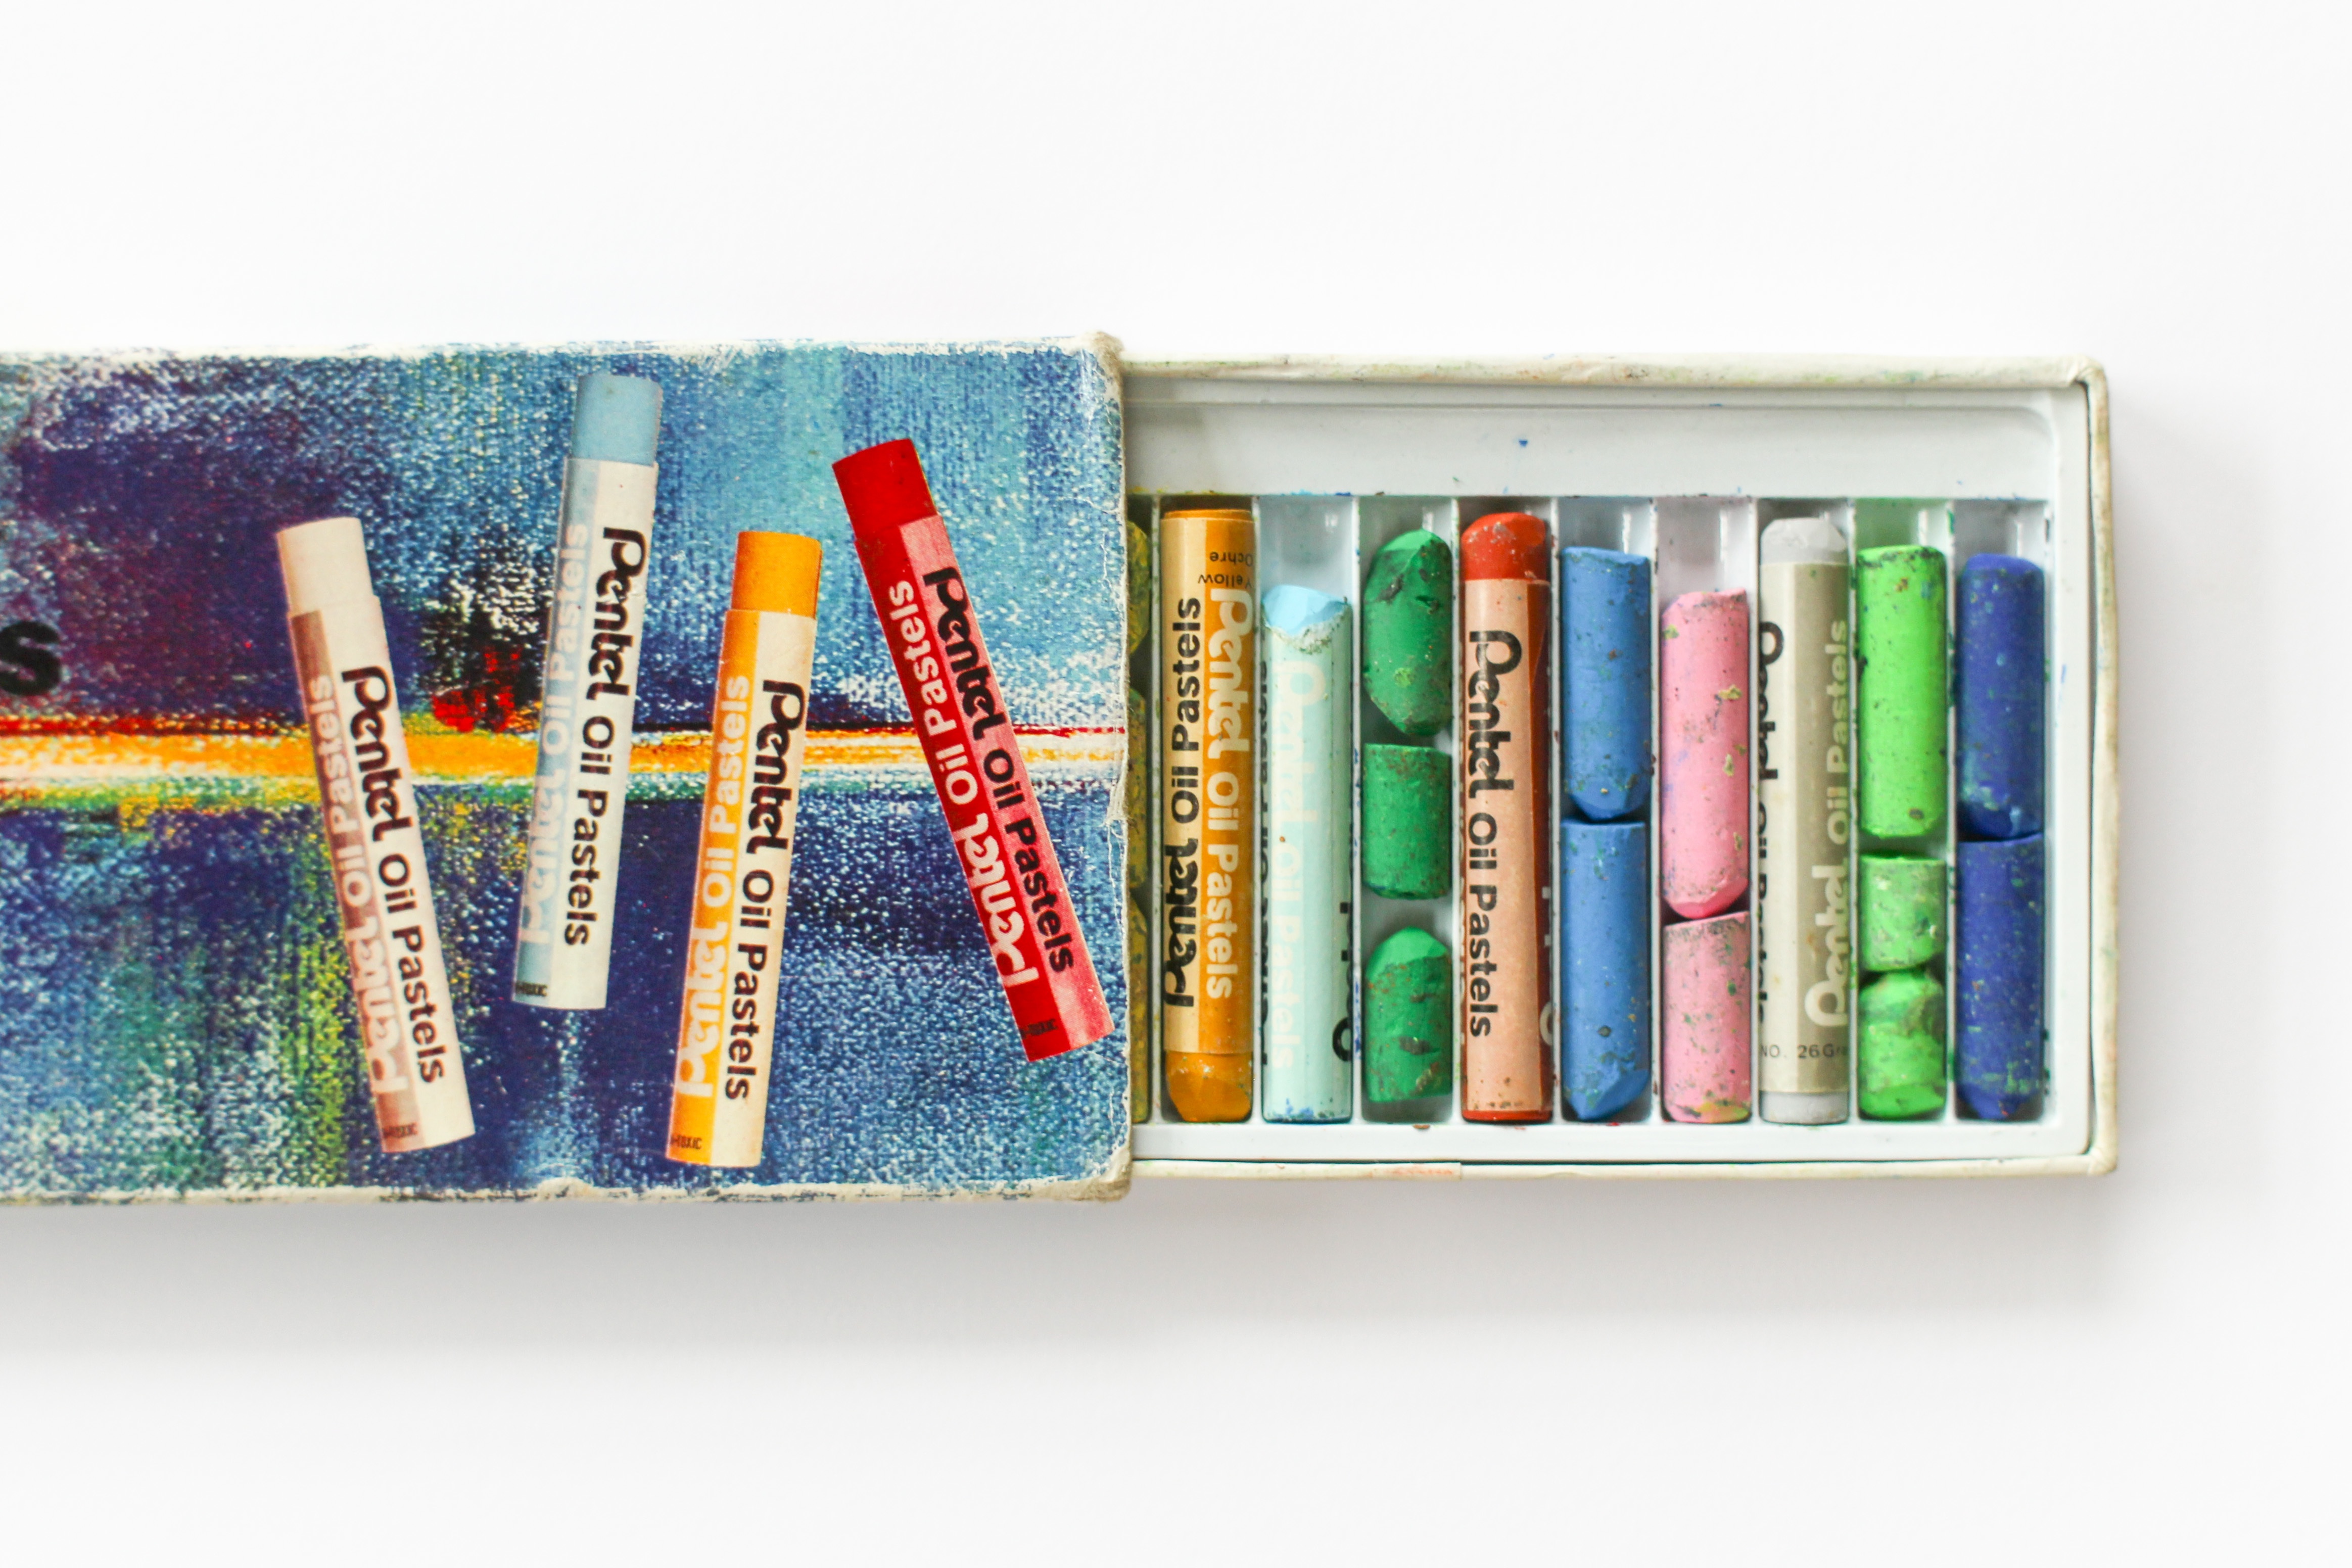
pencil, shelf, product, art